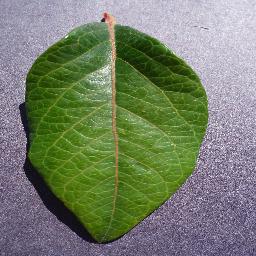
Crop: blueberry
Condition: healthy